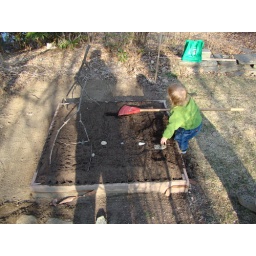
Raised bed garden: Spring seeds in the ground